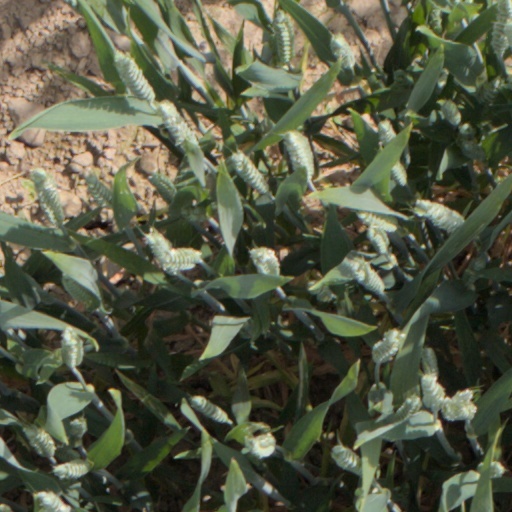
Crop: wheat